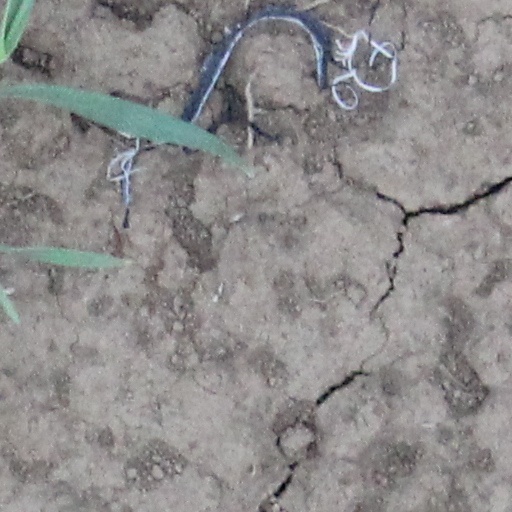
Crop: wheat